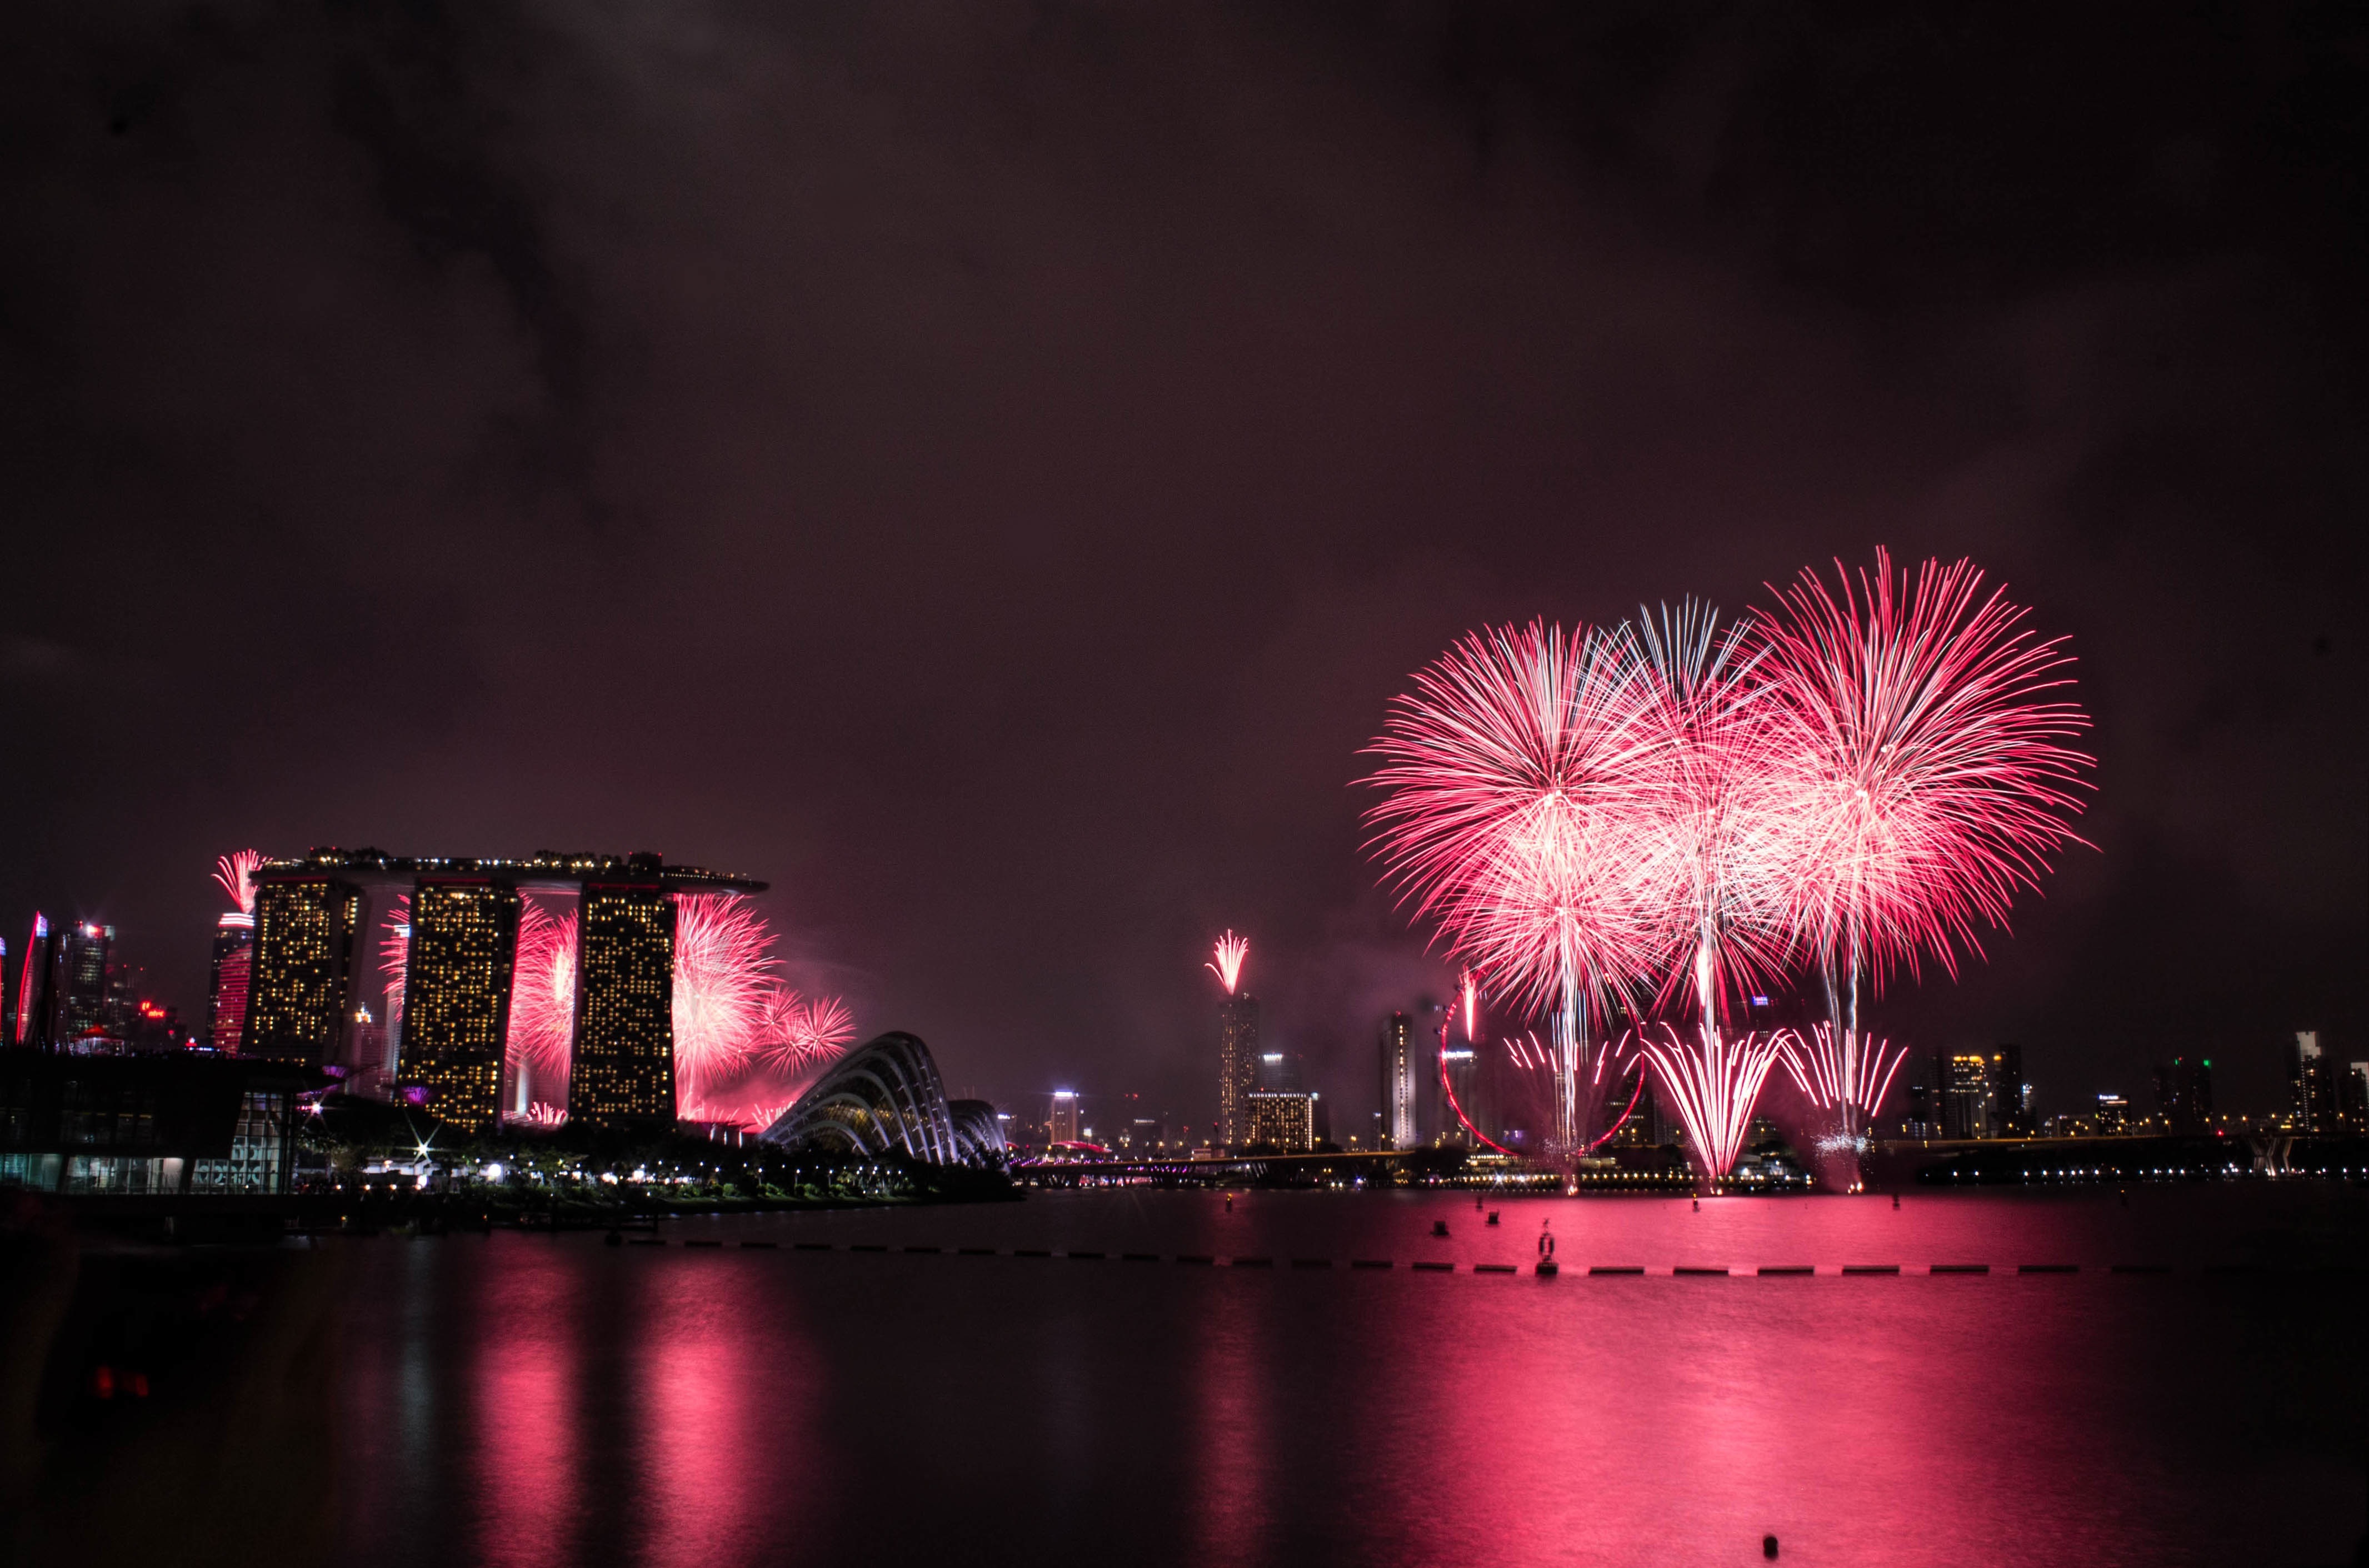
water, sky, night, recreation, celebration, reflection, holiday, explosion, festive, celebrate, festival, fireworks, party, event, outdoor recreation